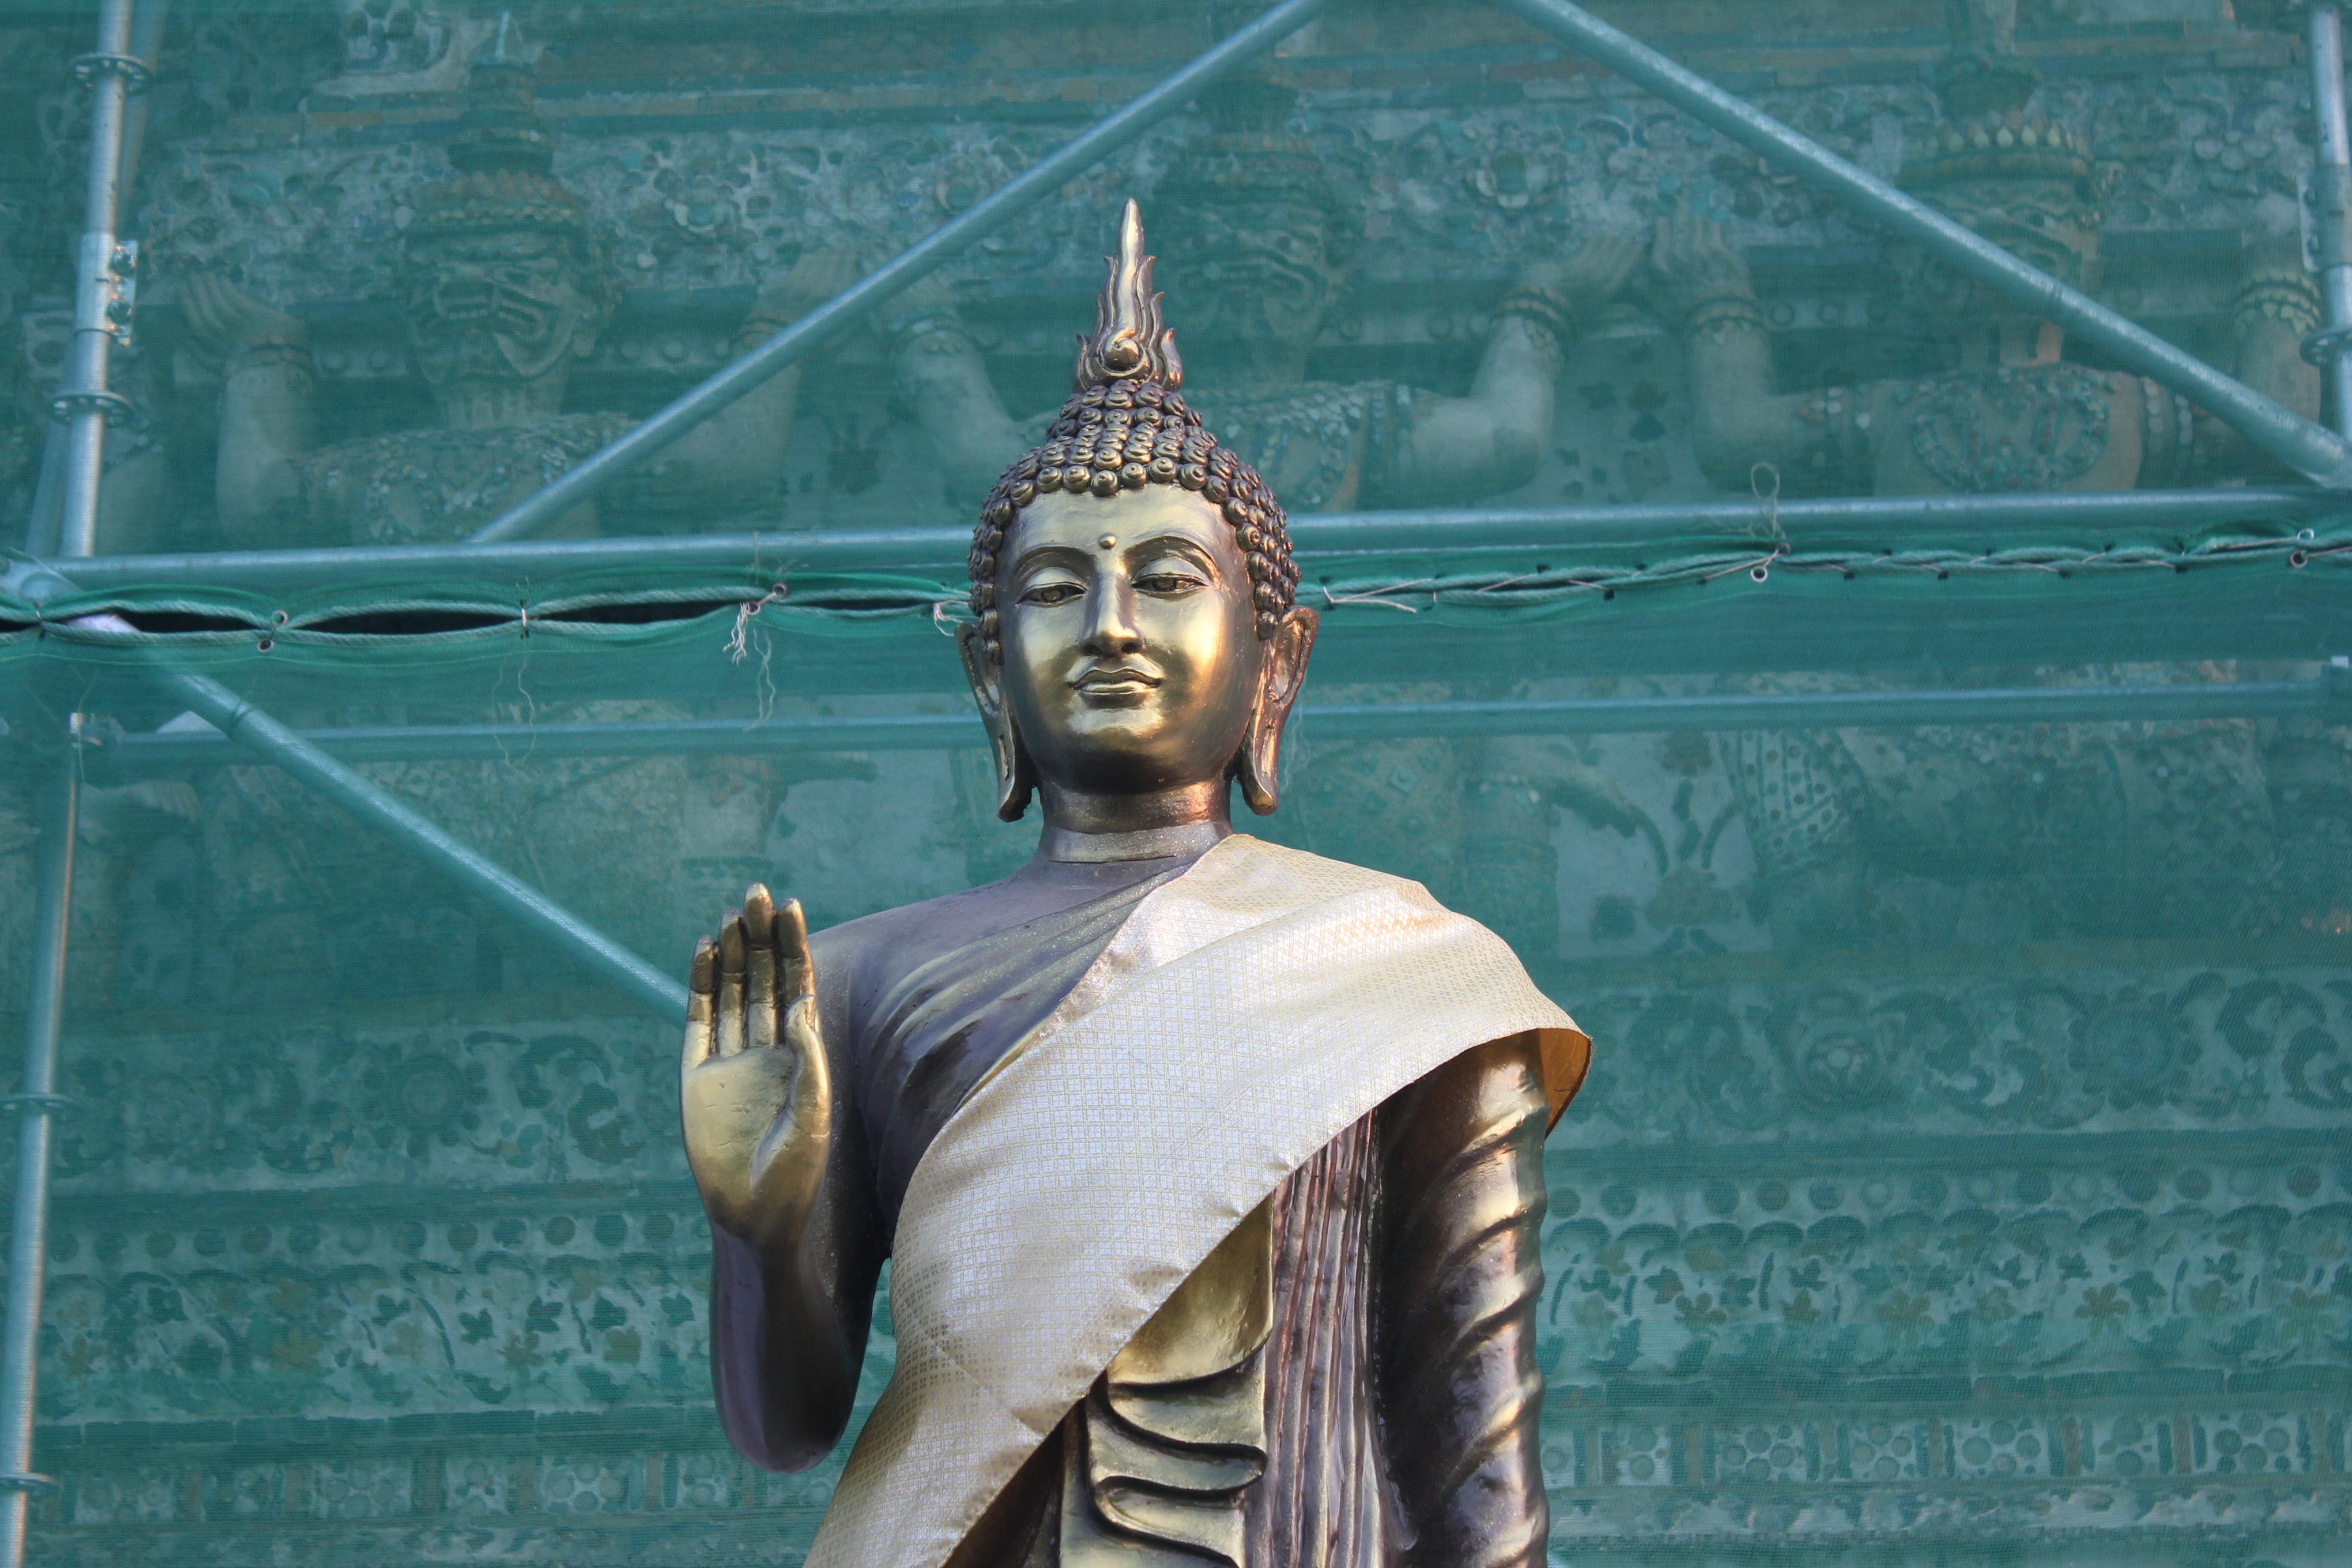
monument, statue, religion, thailand, sculpture, temple, photograph, buddha, carving, ancient history